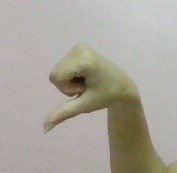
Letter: waw